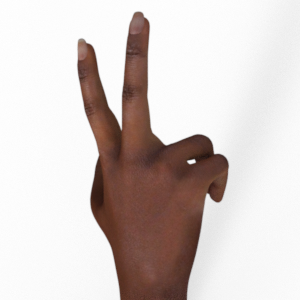
Label: scissors